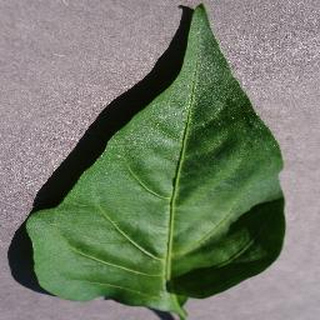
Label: healthy_bell_pepper